Claiborne, Alabama

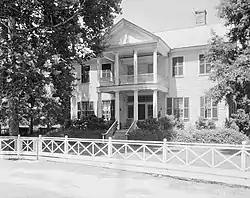
The James Dellet House is the only original residence remaining in Claiborne.

The first paddle steamer, the "Harriet", to reach this far up the Alabama River landed at Claiborne in 1821. At that time the population had reached 2000 people. It had grown to 2500 by the time that the Marquis de Lafayette visited in April 1825 during his famous tour of all 24 US states. He was entertained in the newly built masonic hall, a building which, along with the William B. Travis house, still exists but was later moved to the nearby community of Perdue Hill. The town continued to expand during the 1830s, with the population peaking at roughly 5000 people. Claiborne served as the first county seat of Monroe County until 1832, when it was moved to the centrally located Monroeville. By then the town boasted two large hotels, numerous stores and business establishments, a cotton warehouse, a boarding house, a jail, a school, several churches, and a few hundred residences. At this point outbreaks of yellow fever and cholera stemmed further growth of the town. During his visit of North America, Charles Lyell collected fossil samples in Claiborne.